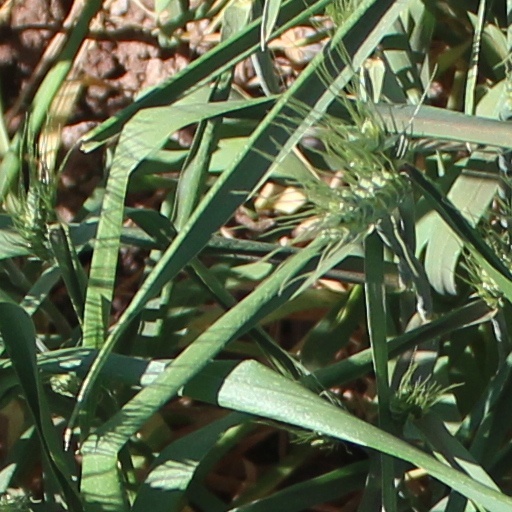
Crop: wheat